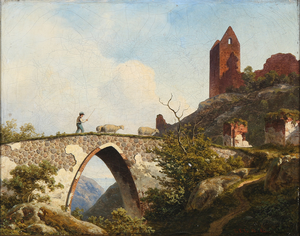
Emil Libert
Georg Emil Libert, Parti fra Hammershus med en fårehyrde, der krydser en bro, 1856
Georg Emil Libert var en dansk landskabsmaler og xylograf.